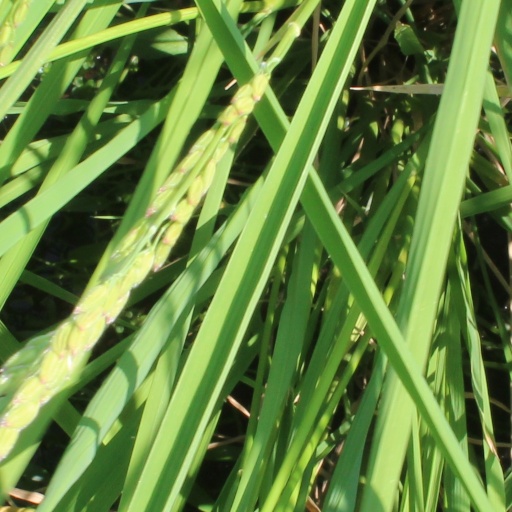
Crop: rice